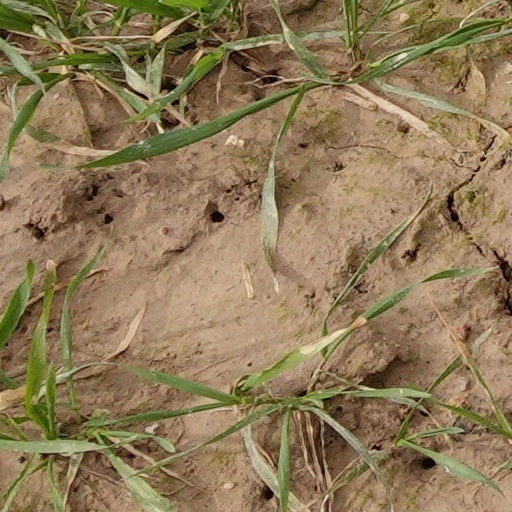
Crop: wheat